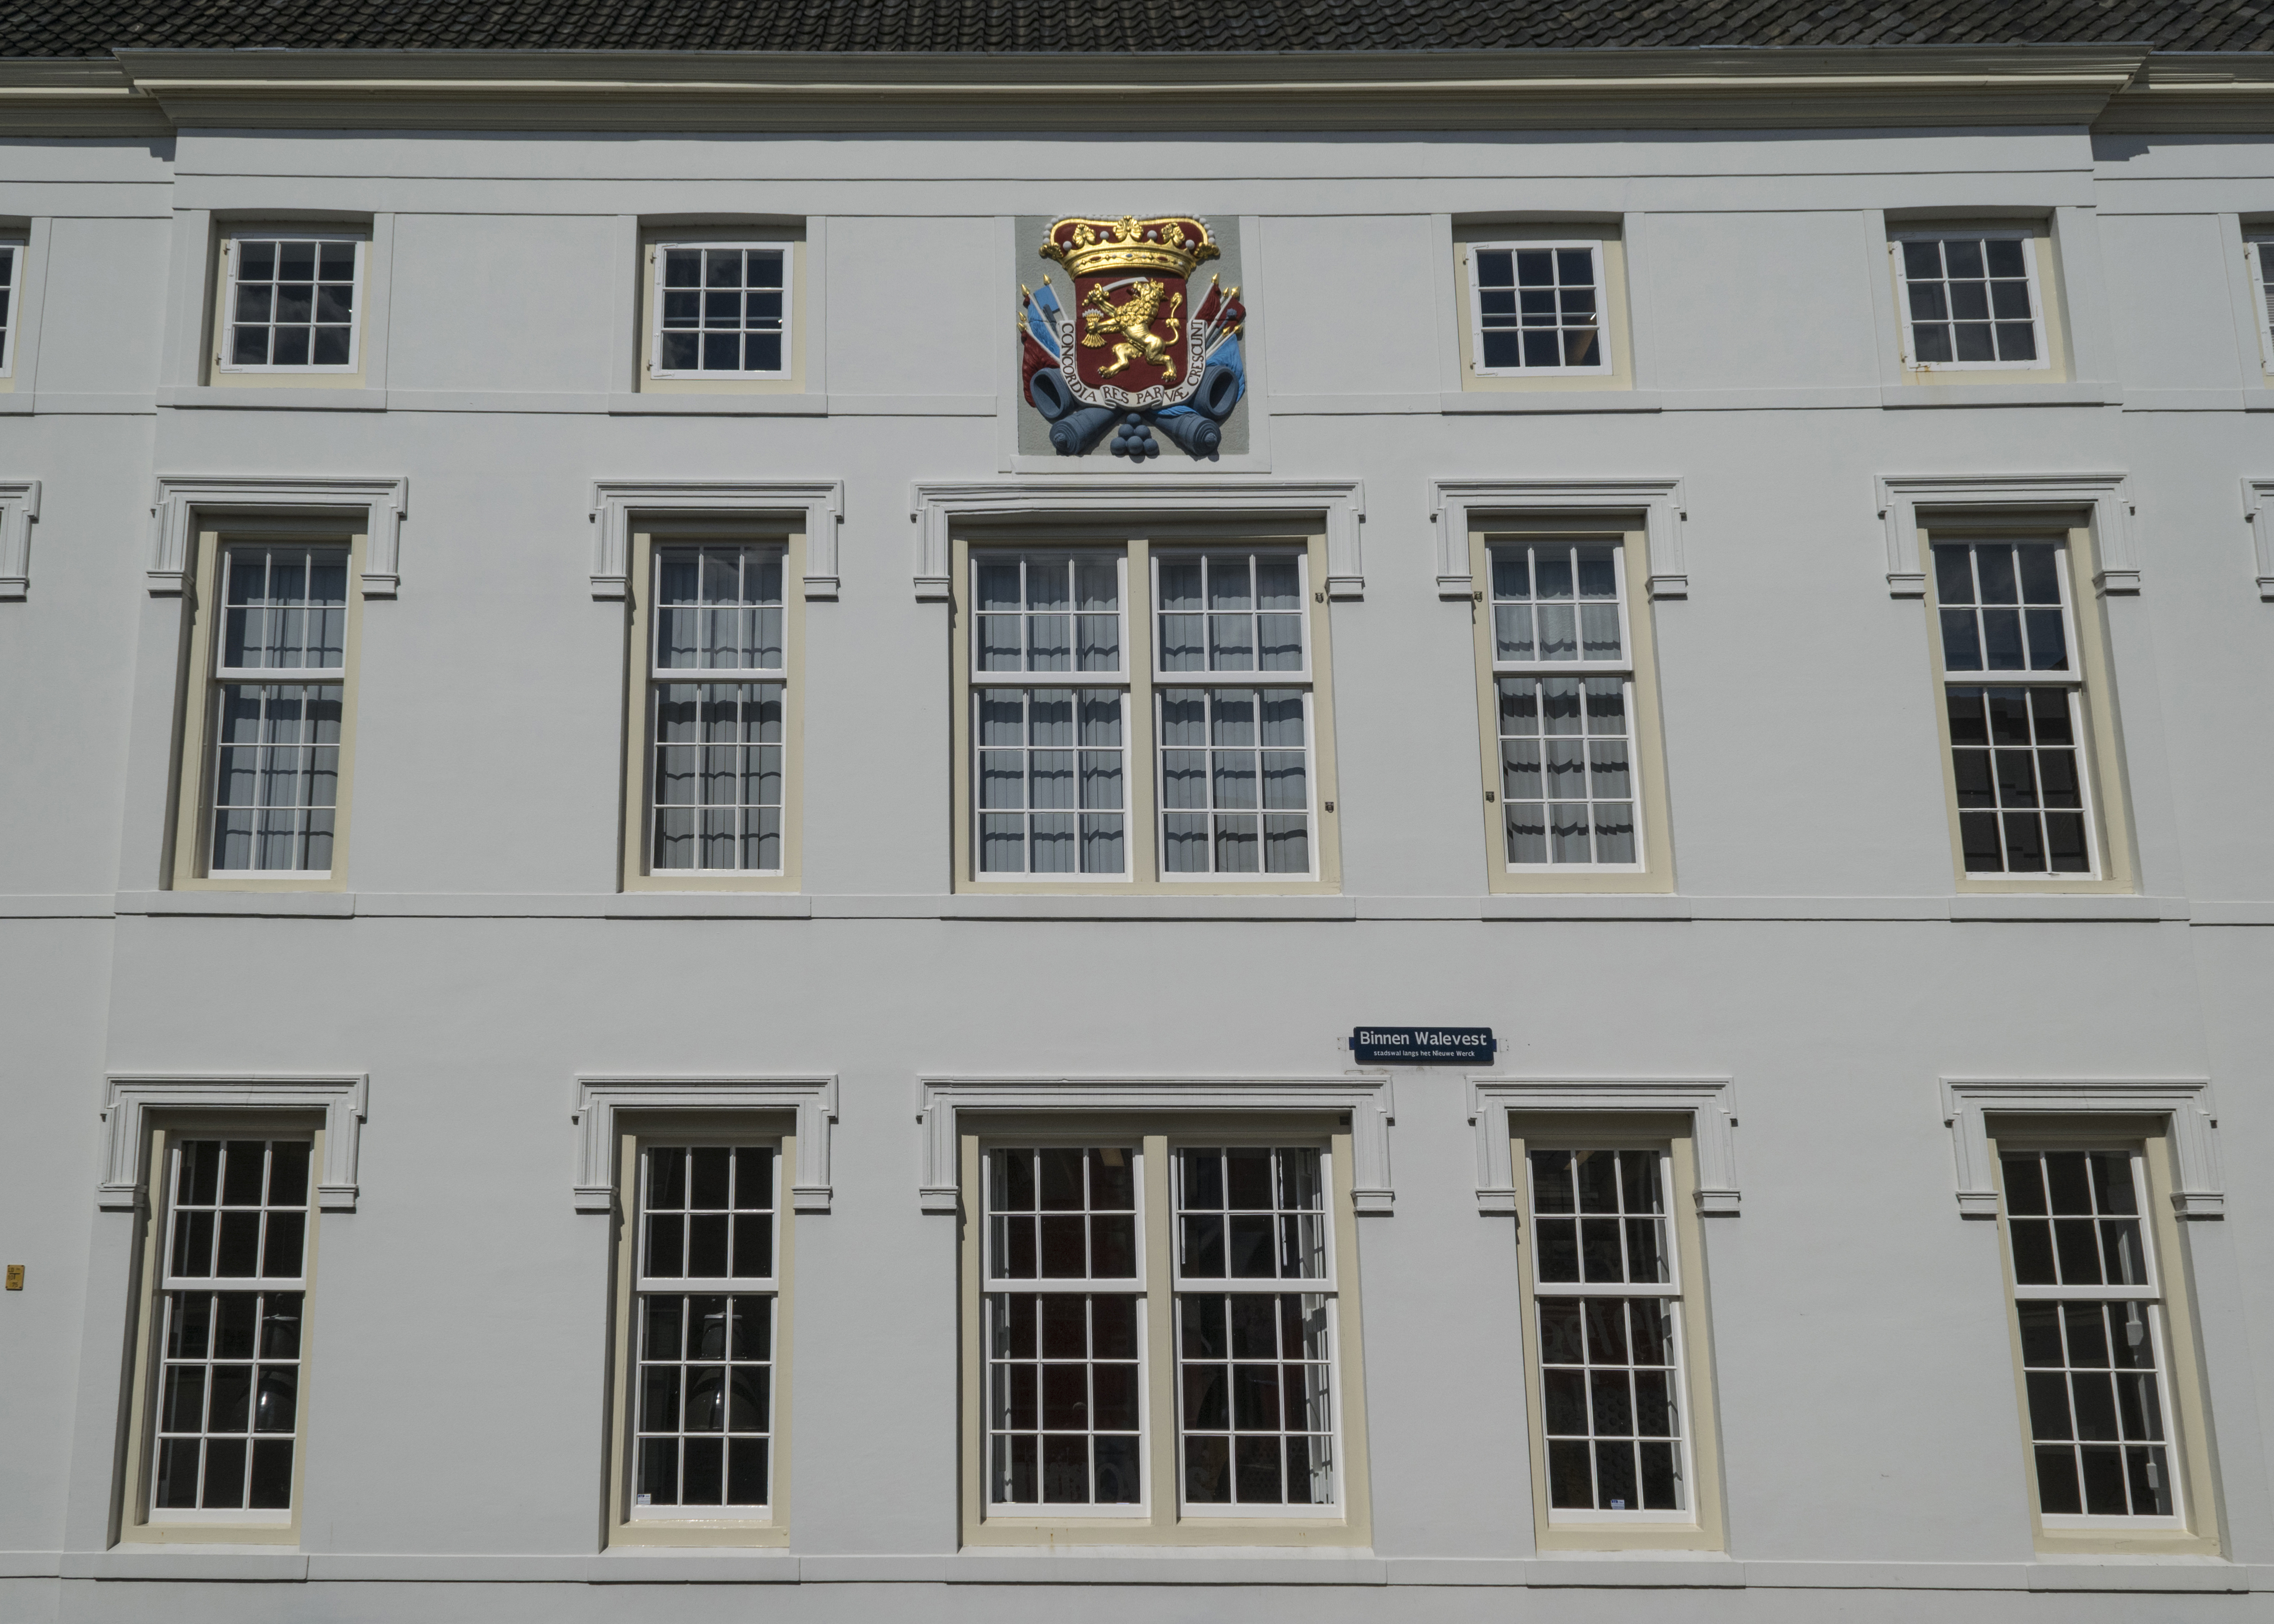
outdoor, architecture, house, window, building, home, cottage, facade, property, nikon, nederland, netherlands, outdoorphotography, estate, urbanphotography, paulvandevelde, pdvandevelde, padagudaloma, dordrecht, stadsfotografie, nederlandinfotos, urbanfotografie, hetarsenaal, eendrachtmaaktmacht, binnenwalevest, window covering, sash window